Farinheira

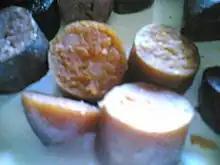
Farinheira, cooked and sliced

Some "farinheiras" made in Portugal have a PGI status: